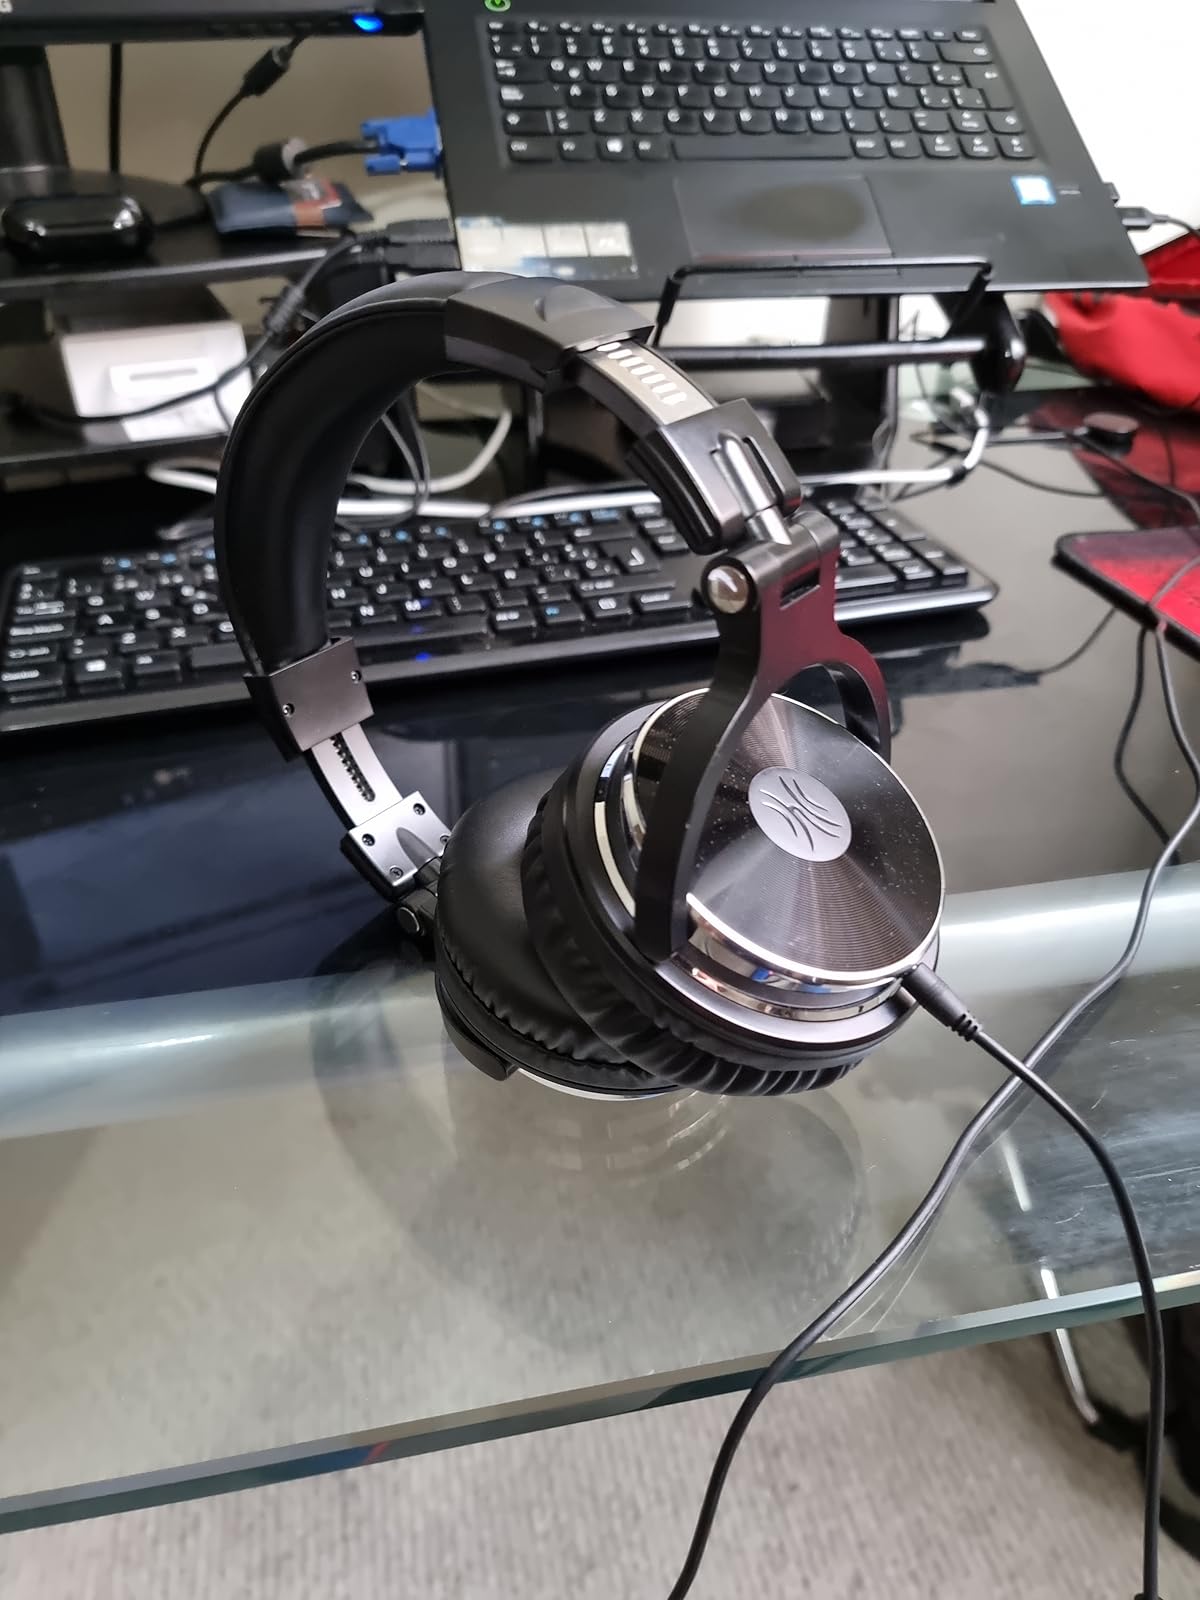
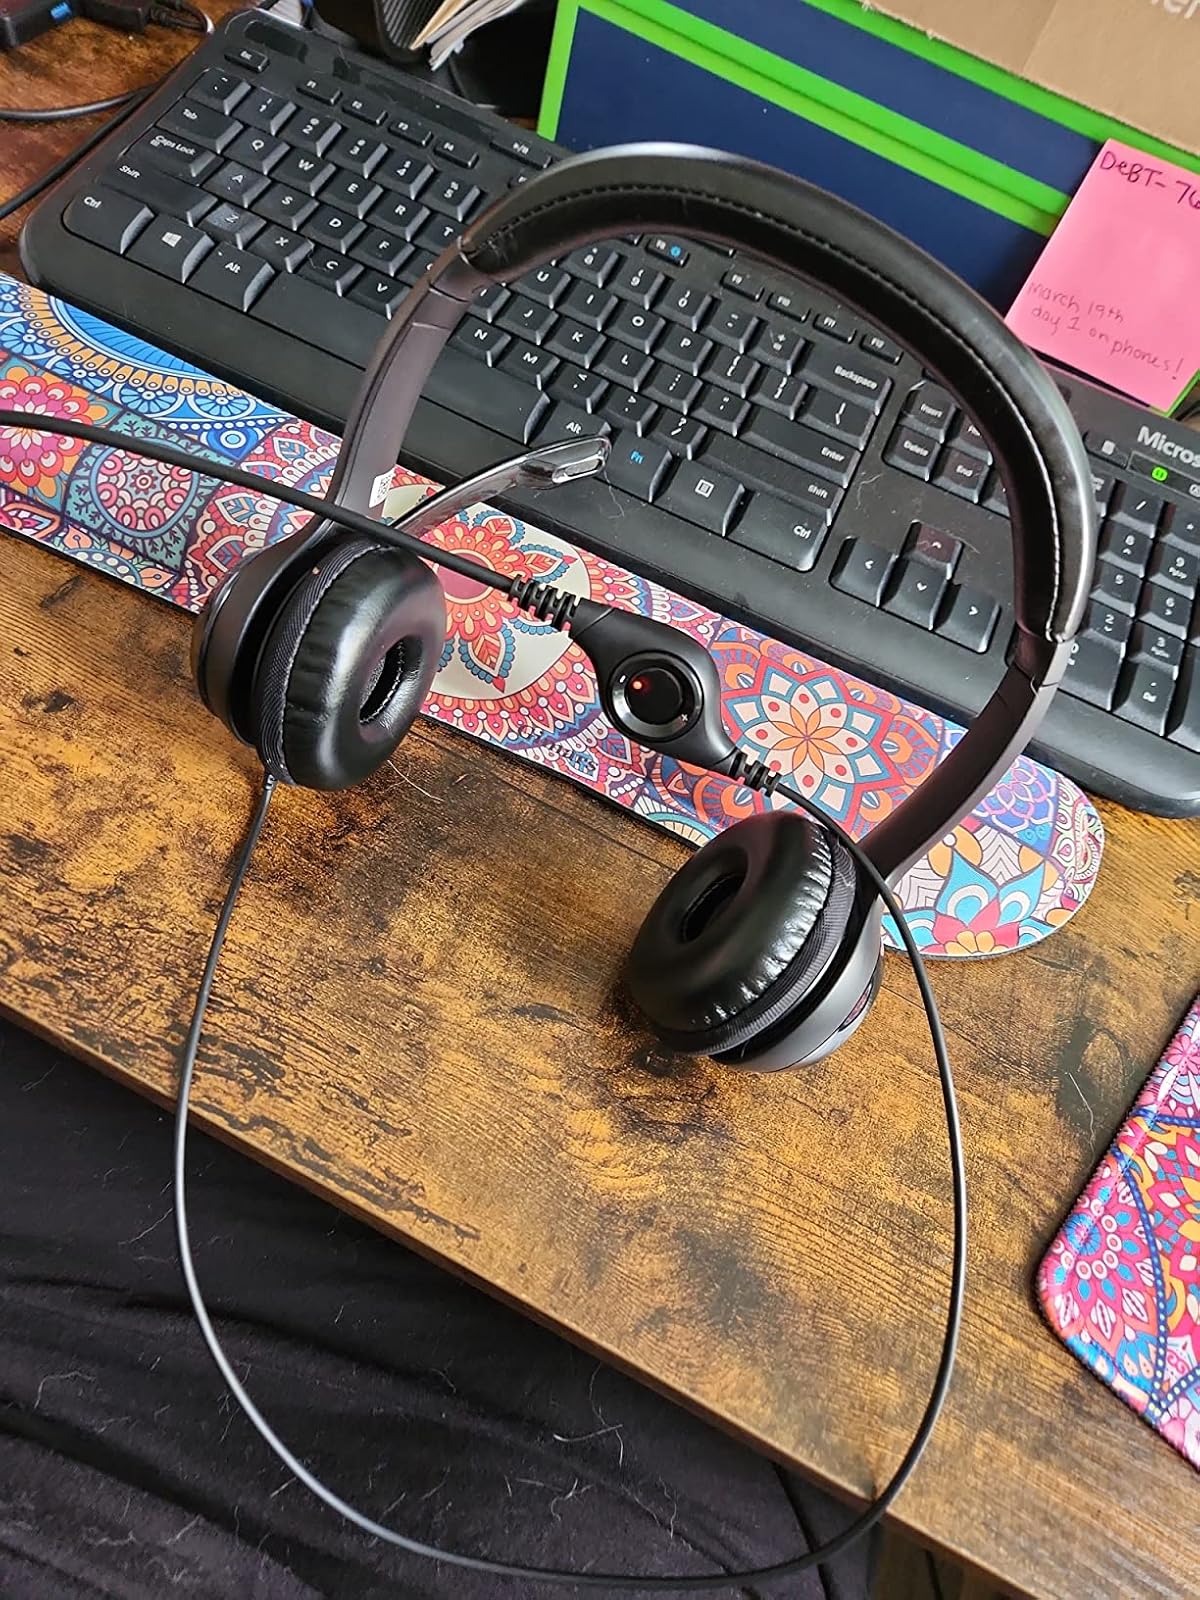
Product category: headphones
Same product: no